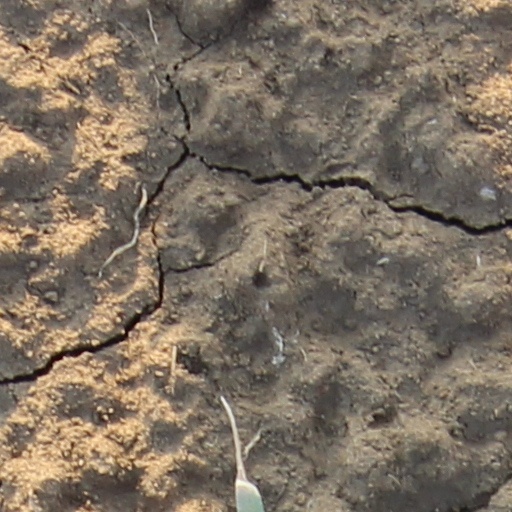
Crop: wheat